Monsieur Periné

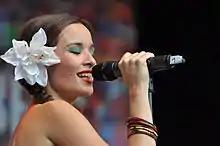
Vocalist Catalina García

Monsieur Periné is a Bogotá-based musical ensemble from Colombia with an Afro-Colombian sound that mixes Latin and European flavors. Lead singer Catalina García sings in a mixture of Spanish, French, English, and Portuguese. Other members include Santiago Prieto, who plays the charango, violin, and guitar; Eva Peroni on the bass; Jairo Alfonso on the winds (primarily saxophone and clarinet); Abstin Caviedes on the trombone and bugle; Miguel Guerra on percussion; and Darwin Paez on the drumset. Their style mixes elements of cumbia, tango, danzón, bolero and pop music, according to the "San Diego Union Tribune". At the Latin Grammy Awards, the ensemble was named best new artist of 2015. Their debut album in 2012 won Colombia's national gold album award. The group was formed in 2008.